Steam locomotive exhaust system

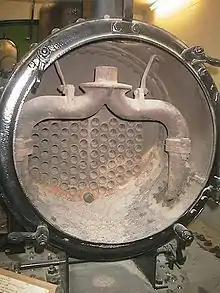
Simple blastpipe arrangement

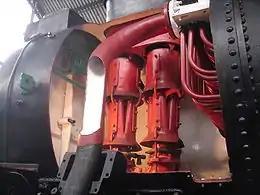
Later double chimney, with Kylchap blastpipes

The steam locomotive exhaust system consists of those parts of a steam locomotive which together discharge exhaust steam from the cylinders in order to increase the draught through the fire. It usually consists of the blastpipe (or first stage nozzle), smokebox, and chimney, although later designs also include second and third stage nozzles.